Kapiʻolani

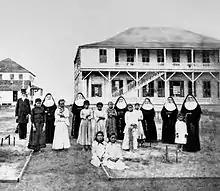
The Sisters of St. Francis and Walter Murray Gibson at the Kapiʻolani Home for Girls, 1886

Kapiʻolani frequently visited Kakaʻako Branch Hospital on Oʻahu, which served as a receiving station for leprosy patients from all over the islands, and befriended Mother Marianne Cope and the other Sisters of Saint Francis. Sister Leopoldina Burns later described how the queen would sit with the sisters drinking coffee and attempting to learn each other's languages.